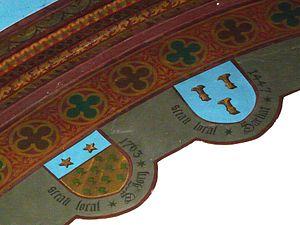
Peinture du chœur de l'église Saint-Martin, Savignac-les-Églises, Dordogne, France. Représentation du sceau local de Saint Jory (à gauche en 1763) et de celui de Sarliac (à droite en 1447)
Saint-Jory-las-Bloux, très souvent orthographiée Saint-Jory-Lasbloux, est une commune française située dans le département de la Dordogne, en région Nouvelle-Aquitaine.